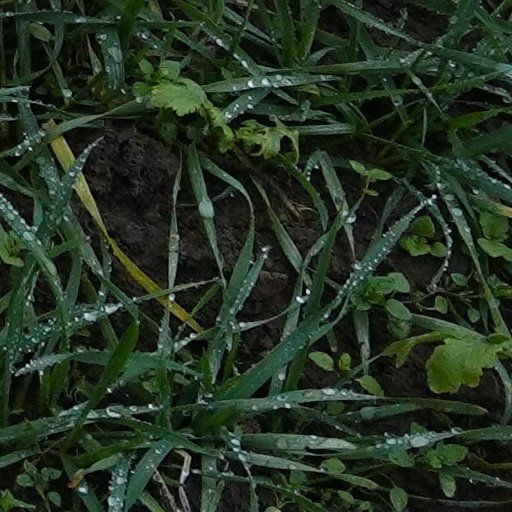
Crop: wheat